Windows RT

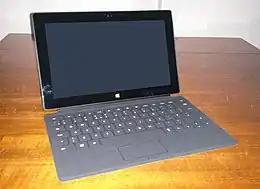
Microsoft Surface was created as a first-party device for Windows RT.

, Internet Explorer, and Office RT. Only Windows Store apps can be installed by users on Windows RT devices; they must be obtained from Windows Store or sideloaded in enterprise environments. Developers cannot port desktop applications to run on Windows RT since Microsoft developers felt that they would not be properly optimized for the platform. As a consequence, Windows RT also does not support "new-experience enabled" web browsers: a special class of app used on Windows 8 that allows web browsers to bundle variants that can run in the Windows RT "modern-style user interface" and integrate with other apps but still use Win32 code like desktop programs.